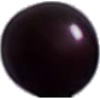
Label: cherry_wax_black